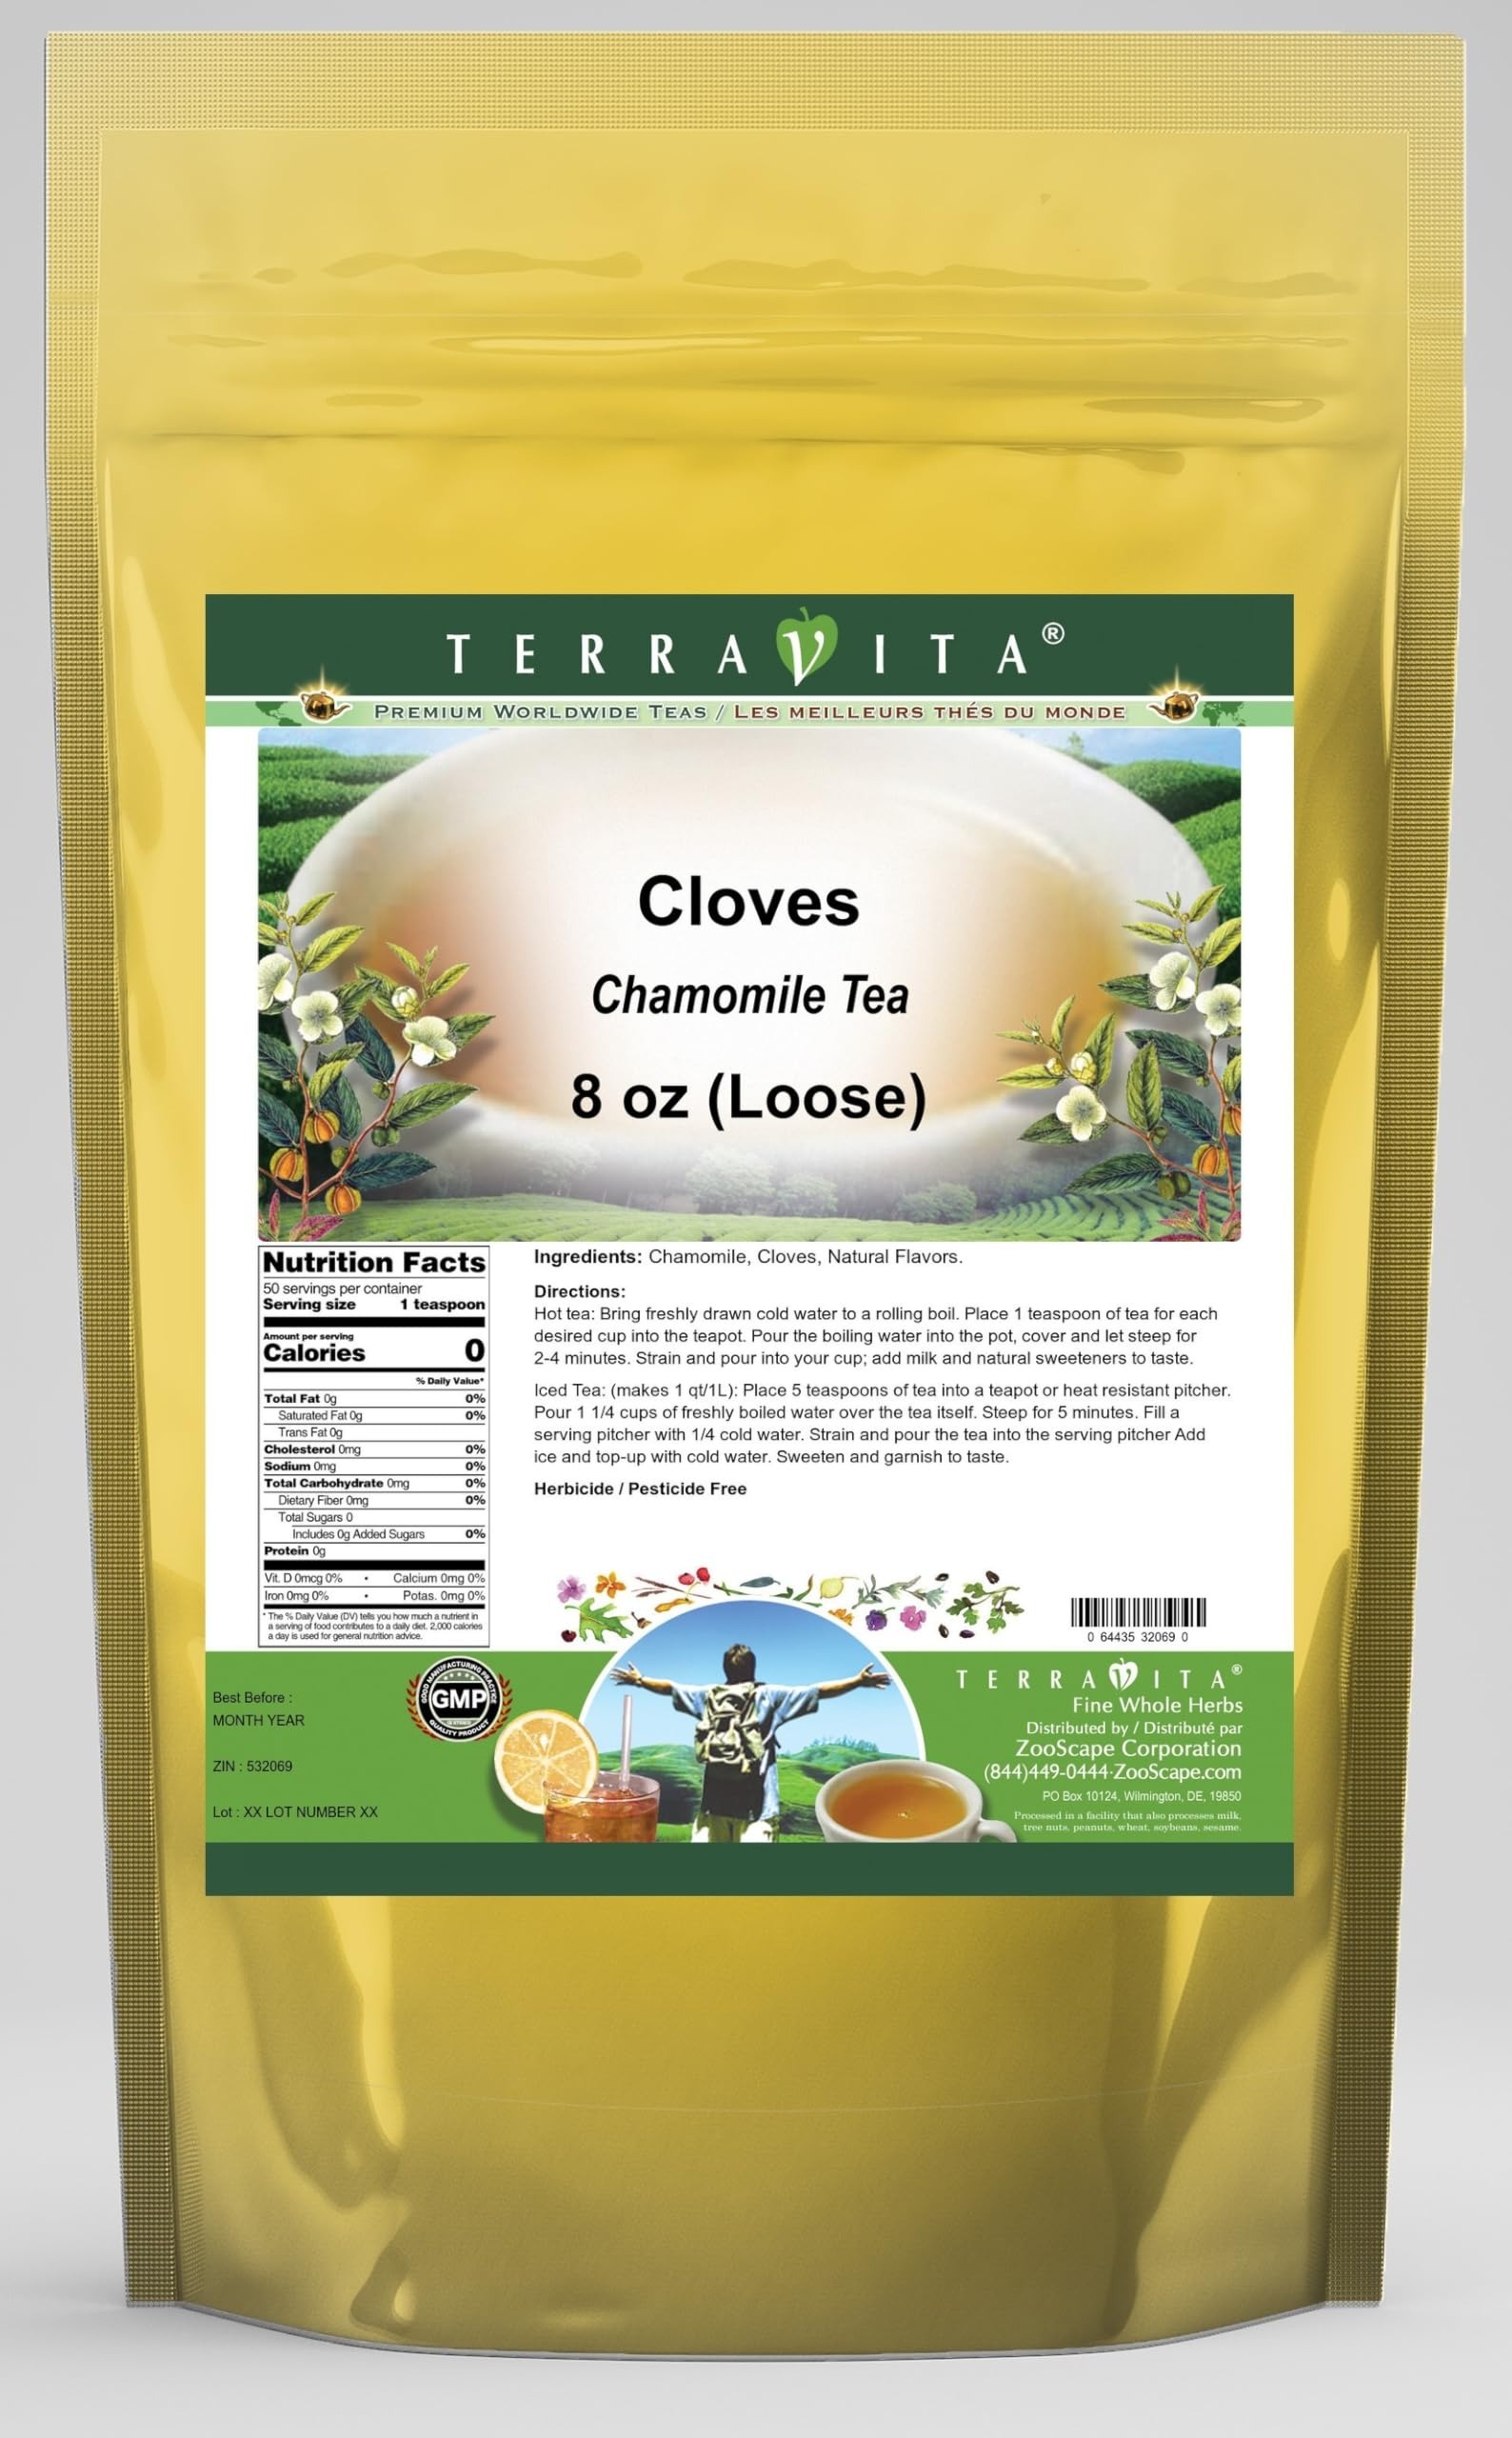
Item Name: Cloves Chamomile Tea (Loose) (8 oz, ZIN: 532069)
Bullet Point 1: Our Cloves Chamomile Tea is a delicious flavored Chamomile tea with Cloves that you will enjoy relaxing with anytime! The natural Cloves taste is delicious! - Ingredients: Chamomile tea, Cloves and Natural Cloves Flavor.
Bullet Point 2: No fillers.
Bullet Point 3: Manufacturer: TerraVita
Bullet Point 4: Size: 8 oz
Bullet Point 5: Loose Leaf Chamomile Tea - Packed in a convenient upright pouch!
Product Description: Our Cloves Chamomile Tea is a delicious flavored Chamomile tea with Cloves that you will enjoy relaxing with anytime! The natural Cloves taste is delicious! - Ingredients: Chamomile tea, Cloves and Natural Cloves Flavor. - Hot tea brewing method: Bring freshly drawn cold water to a rolling boil. Place 1 teaspoon of tea for each desired cup into the teapot. Pour the boiling water into the pot, cover and let steep for 2-4 minutes. Strain and pour into your cup; add milk and natural sweeteners to taste. - Iced tea brewing method: (to make 1 liter/quart): Place 5 teaspoons of tea into a teapot or heat resistant pitcher. Pour 1 1/4 cups of freshly boiled water over the tea itself. Steep for 5 minutes. Fill a serving pitcher with 1/4 cold water. Strain and pour the tea into the serving pitcher Add ice and top-up with cold water. Sweeten and garnish to taste. - TerraVita is an exclusive line of premium-quality, natural source products that use only the finest, purest and most potent ingredients found around the world. TerraVita is hallmarked by the highest possible standards of purity, potency, stability and freshness. All of our products are prepared with the highest elements of quality control, from raw materials through the entire manufacturing process, up to and including the moment that the bottles or bags are sealed for freshness and shipped out to you. Our highest possible standards are certified by independent laboratories and backed by our personal guarantee. - TerraVita exists to meet and ensure your family's health and wellness without the harmful effects of chemicals and health products. We strive to make all of our products affordable and reliable and are constantly searching the market to maintain our affordability and to look for new ways to serve you and the on
Value: 8.0
Unit: Ounce

Price: 29.36